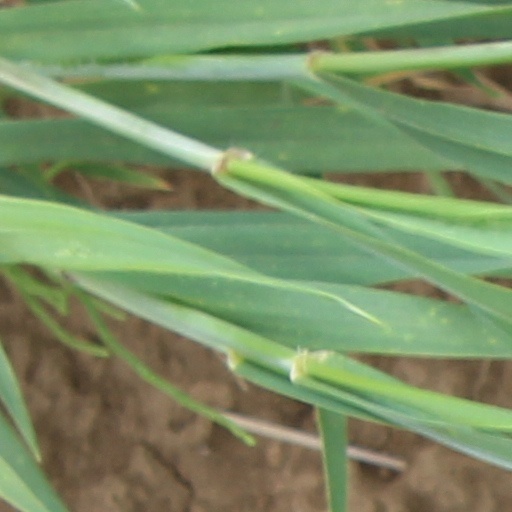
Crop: wheat